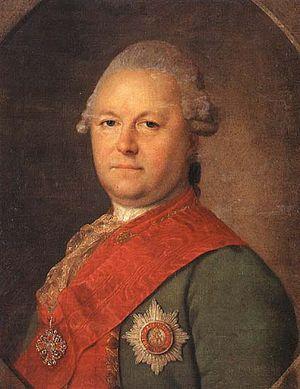
Famille Glebov. est une famille noble de l'Empire russe.
Alexandre Ivanovitch Glebov né le 26 août 1722, décédé le 2 juin 1790 à Khodynskoïe près de Moscou. Homme politique russe, général en chef. Il fut procureur général du 25 décembre 1761 au 3 février 1764, gouverneur général de Smolensk et Belgorod.